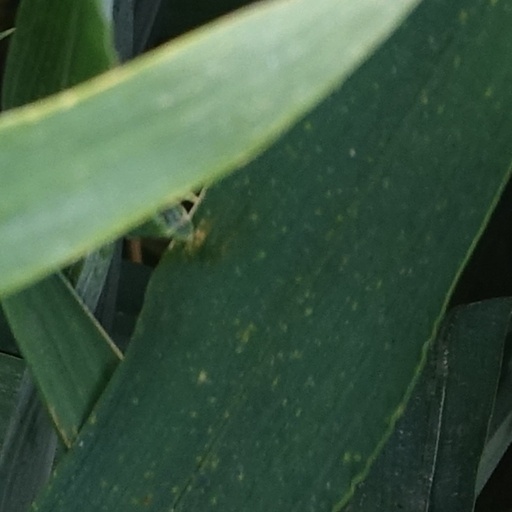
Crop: wheat